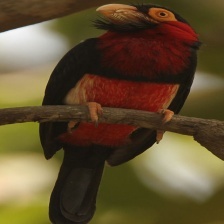
Species: BEARDED BARBET
Scientific name: LYBIUS DUBIUS